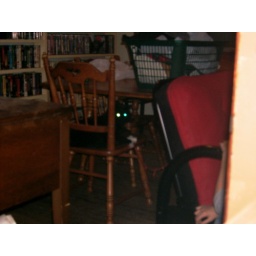
my black cat is hiding under the table all you can see is his eyes